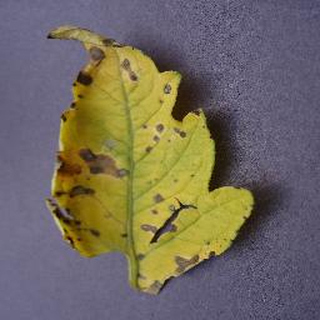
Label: tomato_septoria_leaf_spot